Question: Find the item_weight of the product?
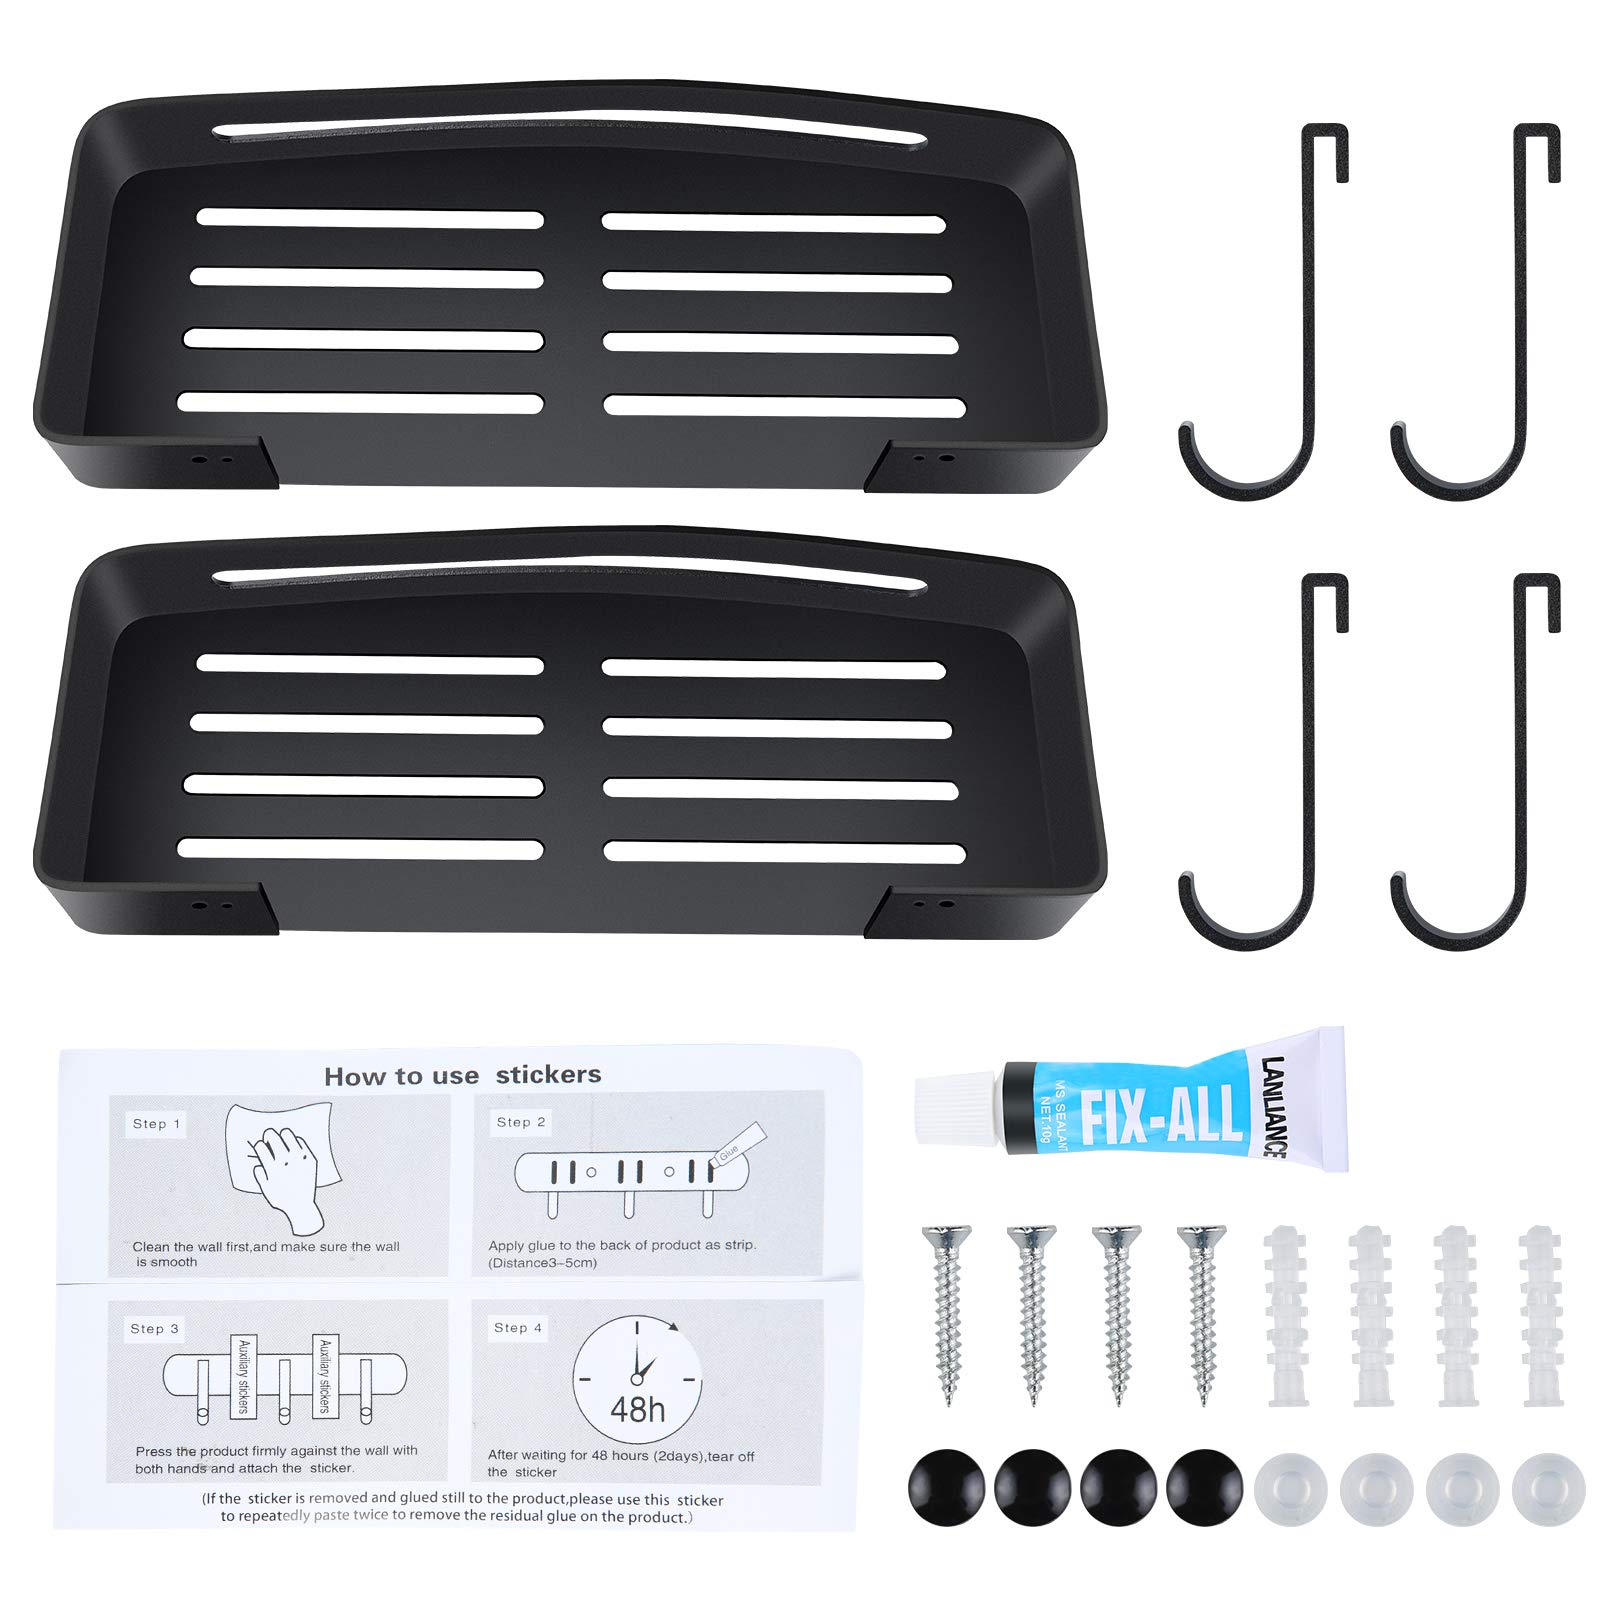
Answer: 10.0 gram